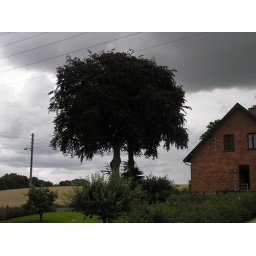
A dark red tree that has been named in Danish as Blood tree (dont know the English name for it)